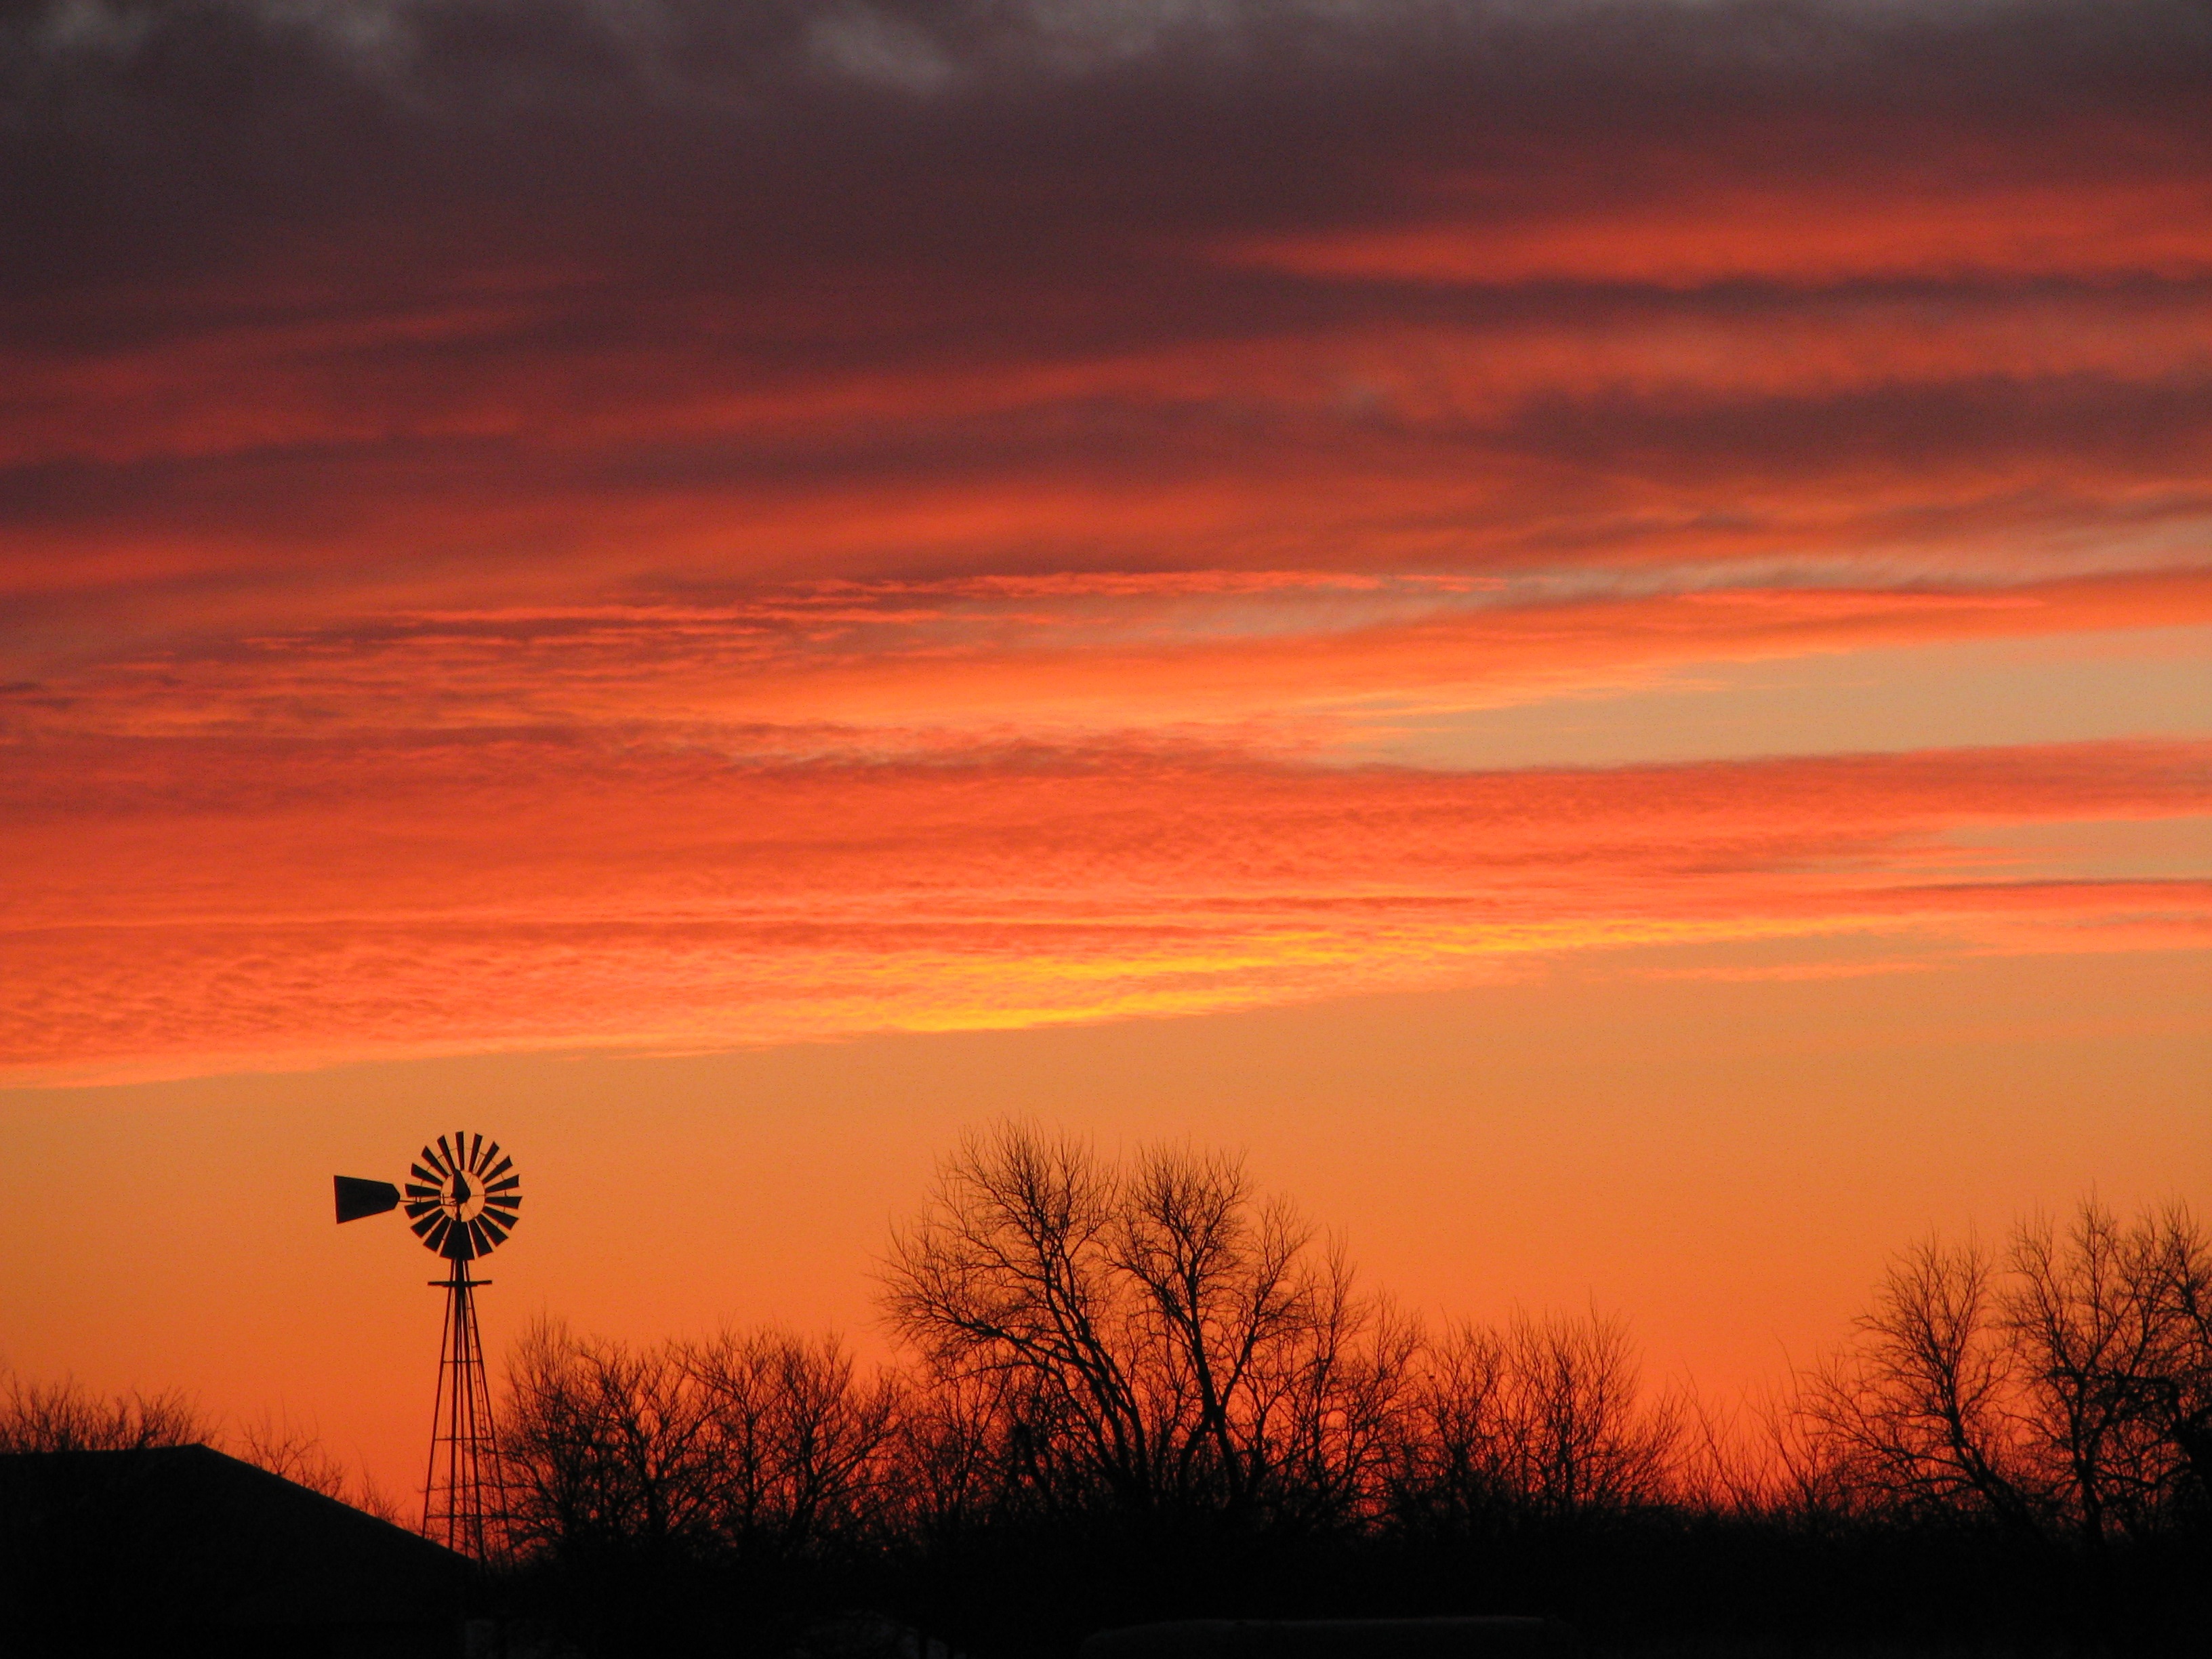
horizon, silhouette, cloud, sky, sunrise, sunset, field, farm, prairie, morning, windmill, dawn, dusk, evening, clouds, afterglow, red sky, atmospheric phenomenon, red sky at morning